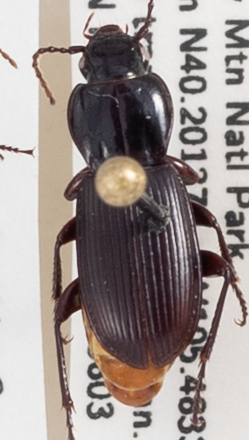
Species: Pterostichus restrictus
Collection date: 2021-08-03 04:00:00
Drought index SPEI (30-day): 0.47
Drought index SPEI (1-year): -0.03
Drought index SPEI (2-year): -0.54